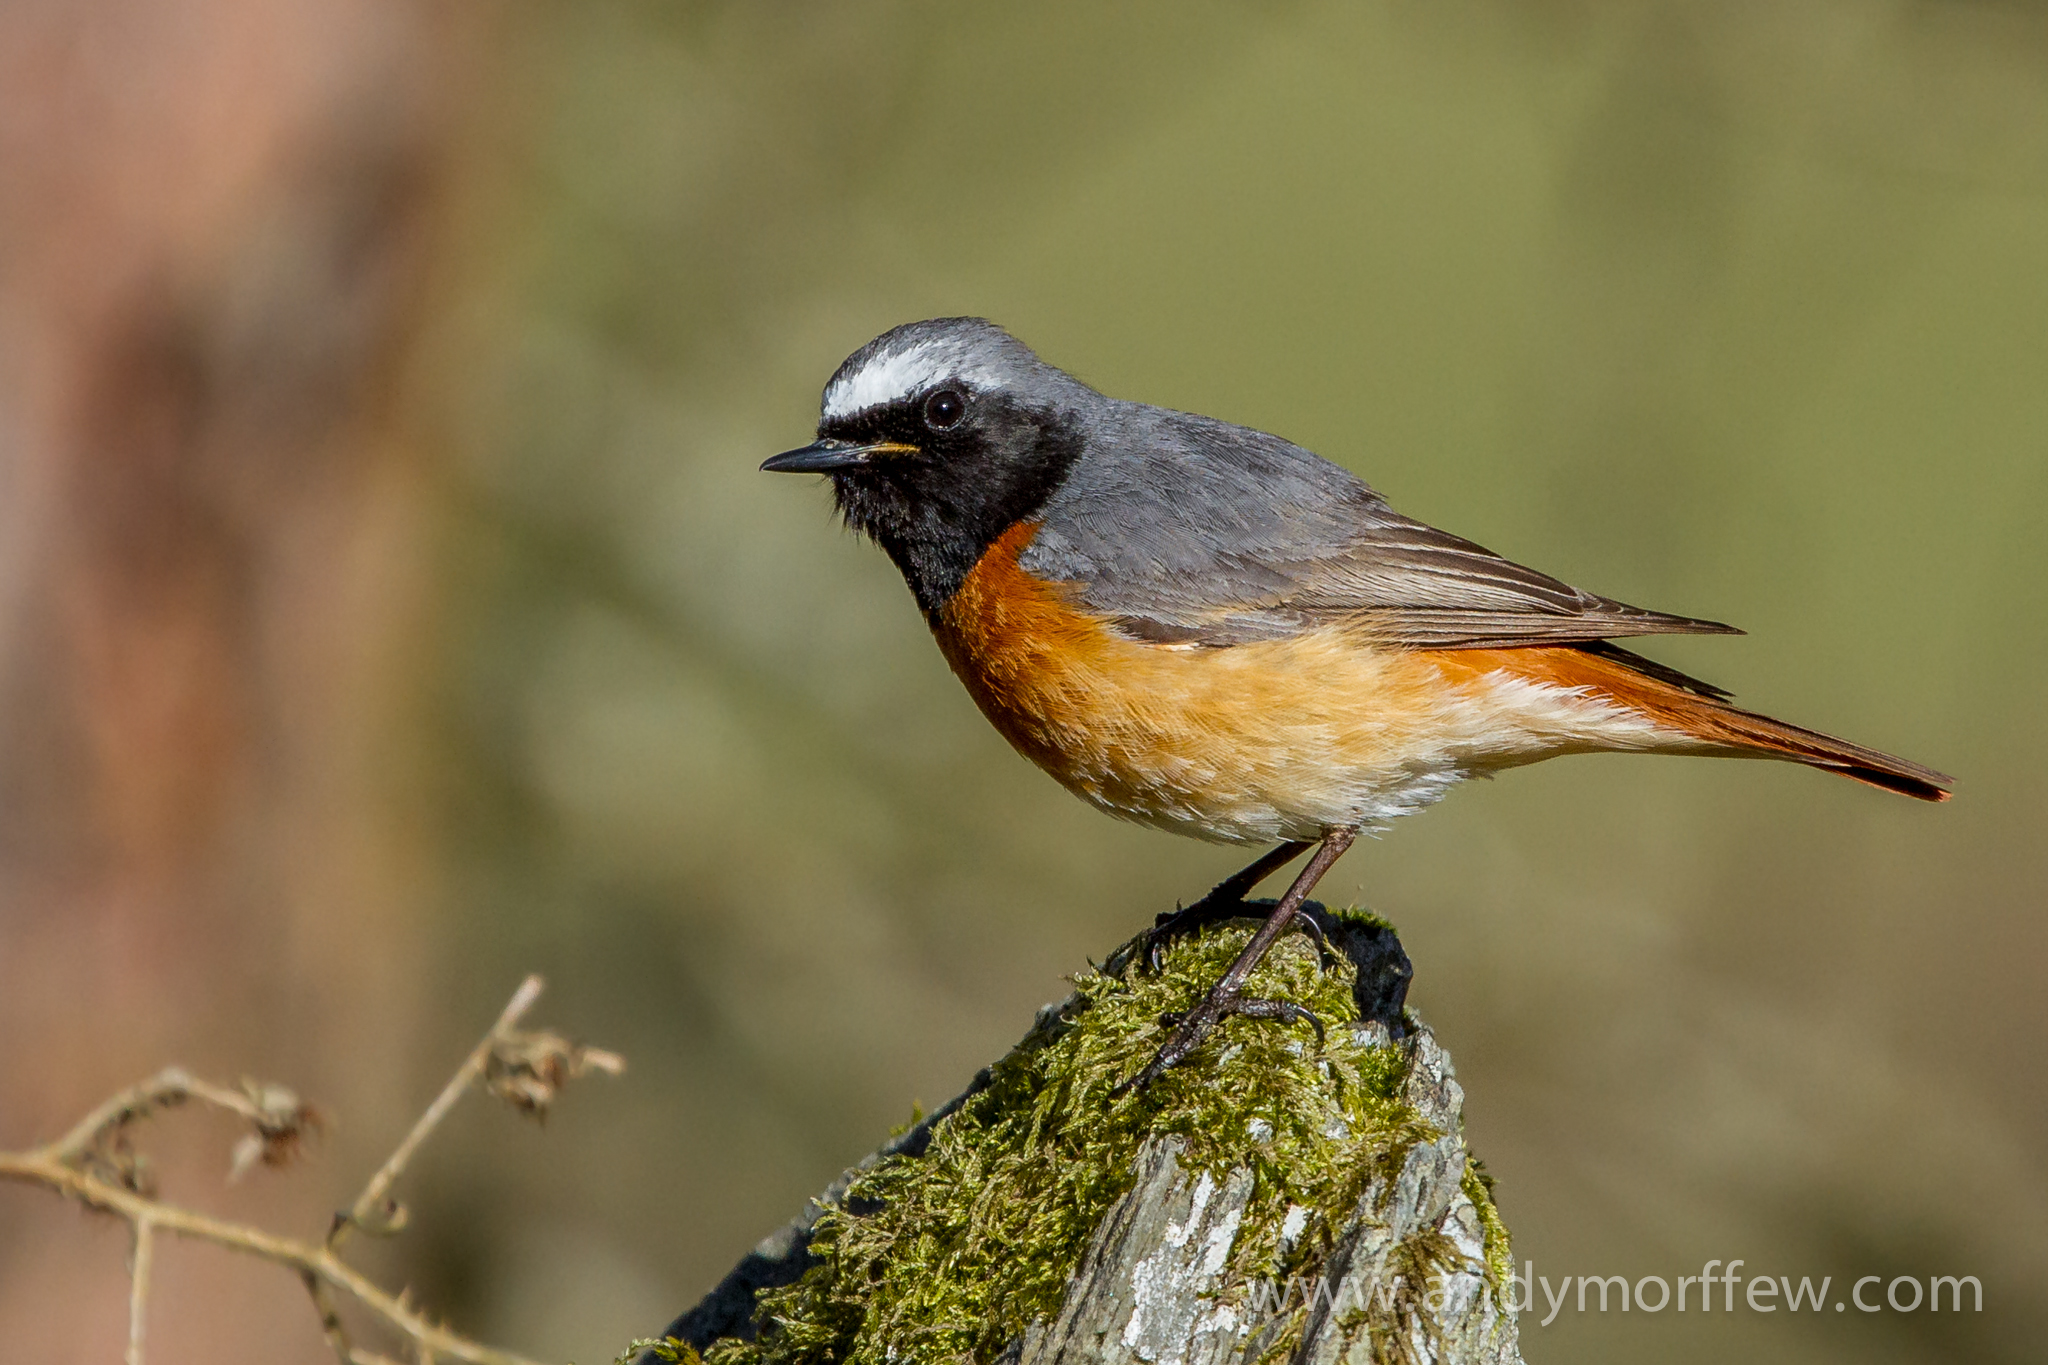
nature, branch, bird, male, wildlife, beak, robin, fauna, wales, vertebrate, finch, redstart, andymorffew, morffew, naturethroughthelens, gilfachfarm, brambling, wren, old world flycatcher, perching bird, emberizidae, cinclidae, nightingale, ortolan bunting